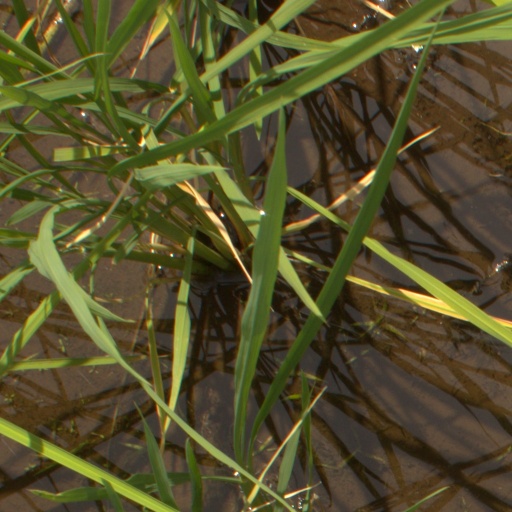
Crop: rice